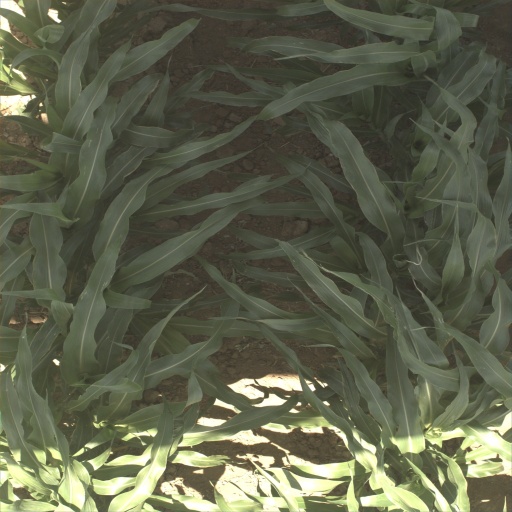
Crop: sorghum